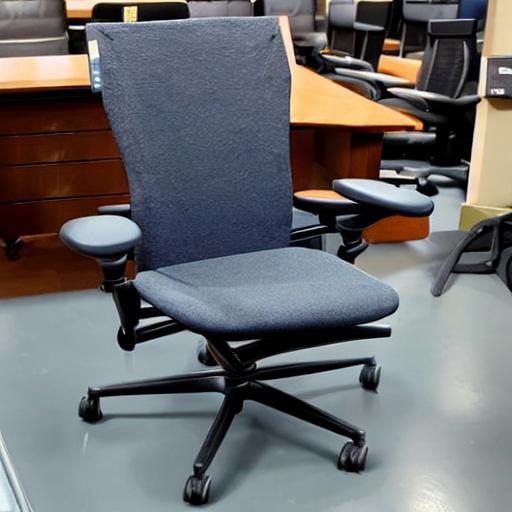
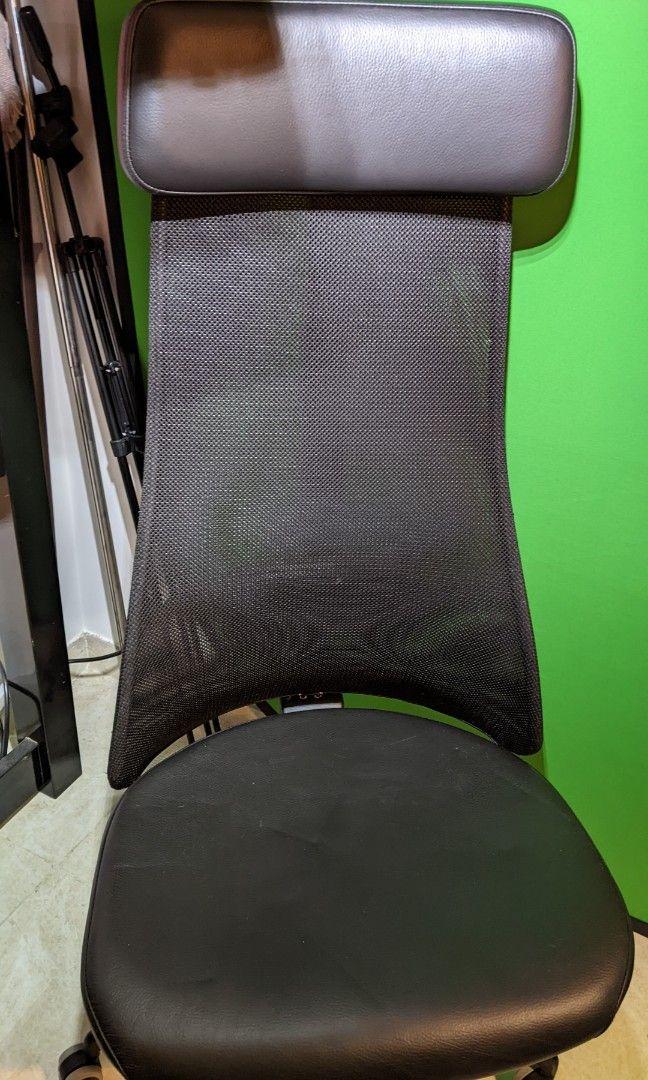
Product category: items_chair
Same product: no